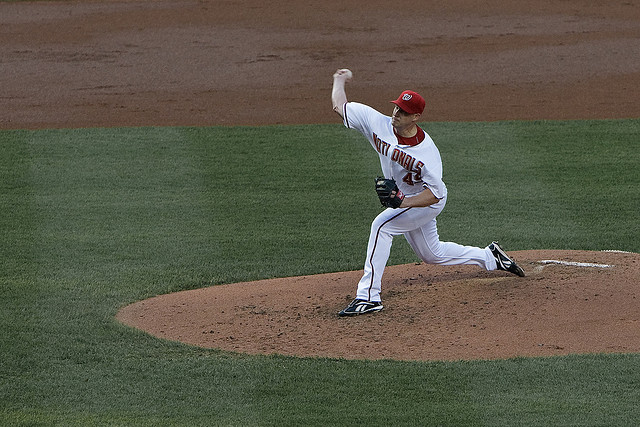
một cầu thủ ném bóng đang thi đấu ở trên sân